Atlantic Attack

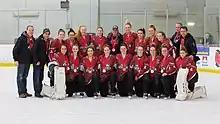
On April 13 the Atlantic Attack win the silver medal at the 2019 Canadian Ringette Championship in Charlottetown, P.E.I.

The 2017–18 season again saw most of the players returning from the very successful previous season and for the first time all four Snowdon sisters playing for Attack (Jessica, Kelly, Jenny and Britney Snowdon). The regular season saw them in 3rd place in the Eastern Conference and 4th place overall. The team claimed the 3rd place in the Eastern Conference Playoffs and claimed a spot for the NRL championship in Winnipeg, Manitoba. With six wins and one loss, claiming the 1st place in the round robin, the Attack received a direct bye to the gold medal game. In a 5–3 win against three time NRL champion Edmonton WAM! the attack win their first NRL championship in their 7th season.